Saray Mulk Khanum

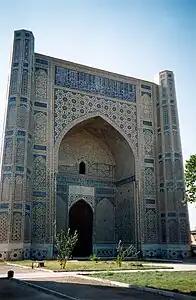
The Bibi Khanym Mosque in Samarkand was named after Saray by her husband

One of the most important buildings of the late 14th century in Samarkand was the Khanum "madrasa", opposite the great mosque of Timur. The madrasa was commissioned by Empress Saray in c. 1397 as she was interested in patronizing education and was built by her orders at the capital of the Timurid Empire: Samarkand. Saray had commissioned many other buildings, but only the Khanum madrasa foundations remain to this day.